Hanna Suchocka

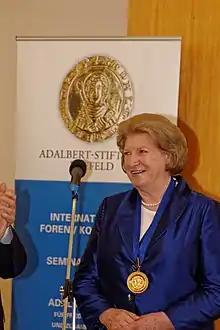
Suchocka in 2015

In 1994, Hanna Suchocka was one of the founders of a liberal and social-democratic Liberty Union party, which became the country's third-largest political force. From 1997 to 2000 she was the minister of justice in a coalition government. Suchocka's candidacy stirred controversy amongst some of the activists who co-founded the Solidarity Electoral Action (AWS) and Centre Agreement (PC). In August 1997, former Interior Minister Zbigniew Siemiątkowski accused Suchocka's government of allowing alleged surveillance of opposition political parties. On 8 June 2000, the entire Freedom Union (UW) left the coalition after weeks of negotiations failed to find an acceptable replacement for Jerzy Buzek (whom the Freedom Union accused of failing to push through economic reforms).